Topaz

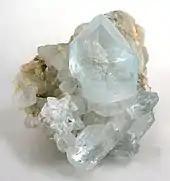
Blue topaz crystal

Topaz in its natural state is colorless, often with a greyish cast. It also occurs as a golden brown to yellow color which makes it sometimes confused with citrine, a less valuable gemstone. The specific gravity of all shades of topaz, however, means that it is considerably heavier than citrine (about 25% per volume) and this difference in weight can be used to distinguish two stones of equal volume. Also, if the volume of a given stone can be determined, its weight if it were topaz can be established and then checked with a sensitive scale. Likewise, glass stones are also much lighter than equally sized topaz.